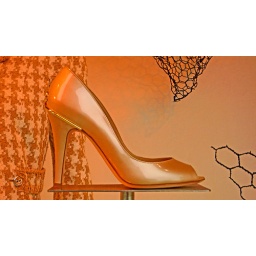
Chanel shoe in window photo 281